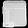
Label: Bag